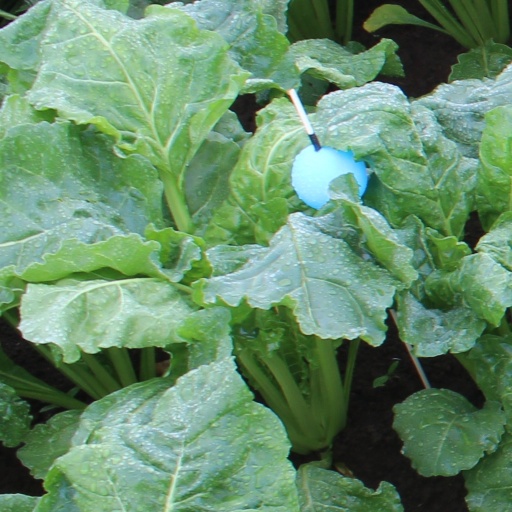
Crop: sugar beet